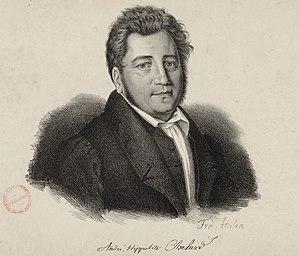
14 janvier : Les Deux Petits Savoyards, opéra de Nicolas Dalayrac, créé à l'Opéra-Comique.
Hippolyte André Jean Baptiste Chelard est un compositeur, altiste et chef d'orchestre français de l'époque classique.